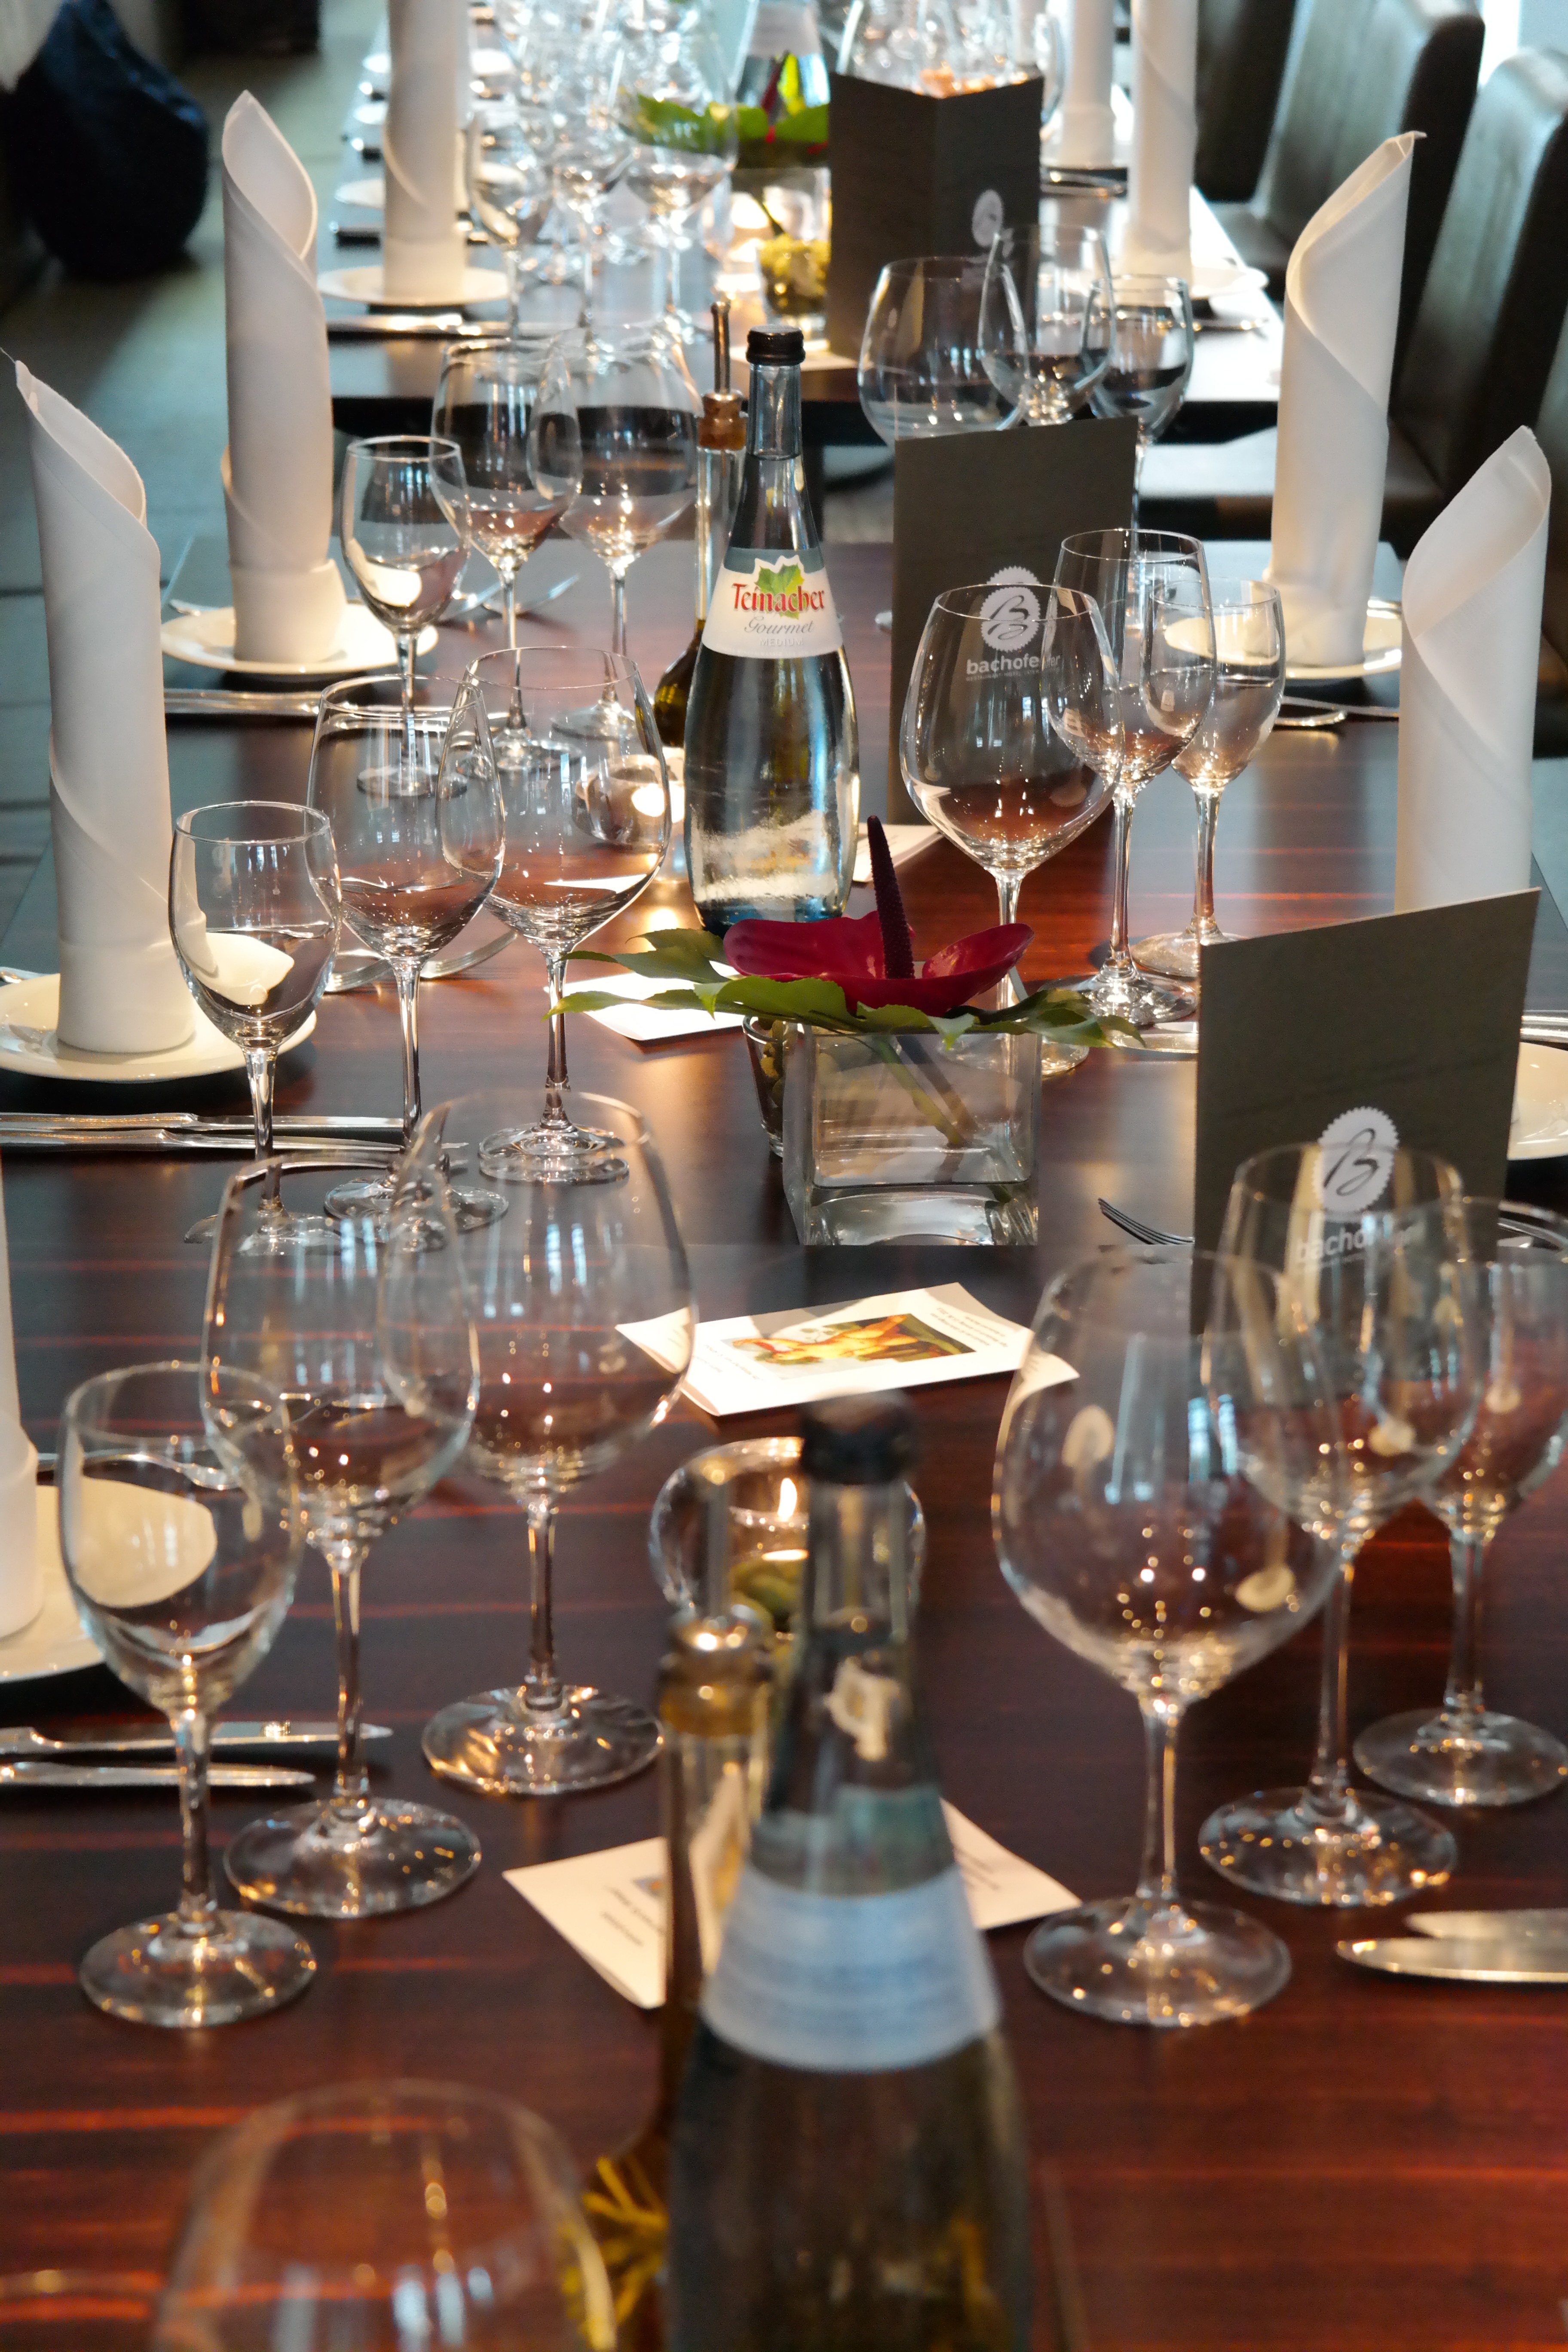
table, cutlery, board, restaurant, bar, celebration, meal, plate, romantic, covered, glasses, dinner, seats, cover, economy, brunch, invitation, weinglaese